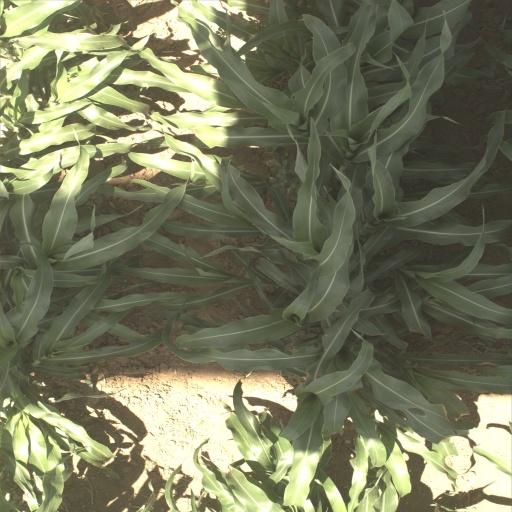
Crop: sorghum